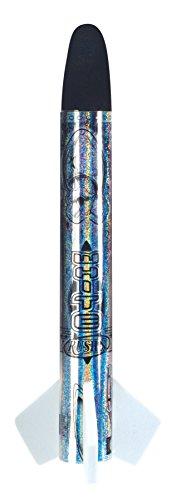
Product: Toysmith Mini Sky Rocket
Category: Toys & Games | Learning & Education
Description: Use the hand launcher to send the rocket over 250 feet.
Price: $6.57
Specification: ProductDimensions:12x12x4inches|ItemWeight:1.44ounces|ShippingWeight:1.44ounces(Viewshippingratesandpolicies)|DomesticShipping:ItemcanbeshippedwithinU.S.|InternationalShipping:ThisitemcanbeshippedtoselectcountriesoutsideoftheU.S.LearnMore|ASIN:B014VK68QE|Itemmodelnumber:1704|Manufacturerrecommendedage:3yearsandup